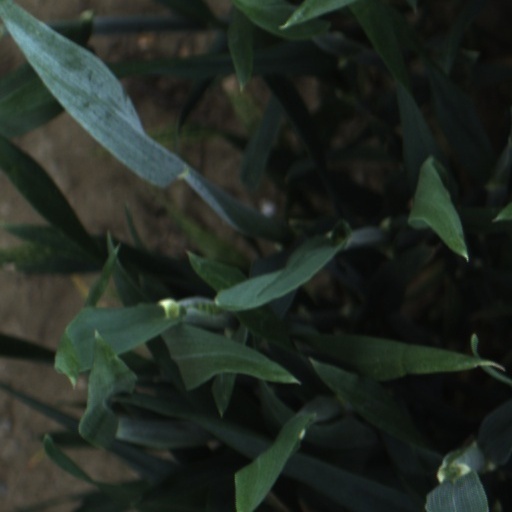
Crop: wheat